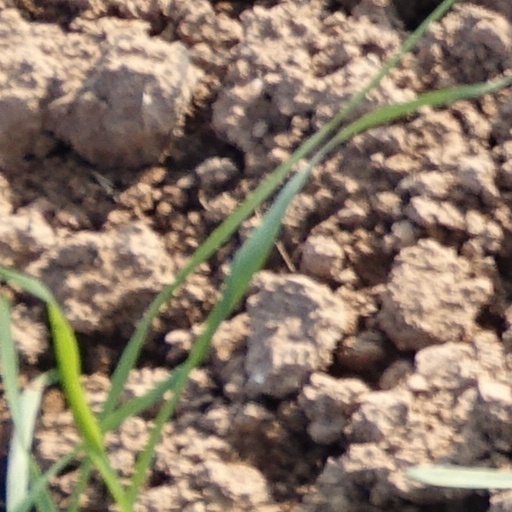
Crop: wheat